Villar de Plasencia

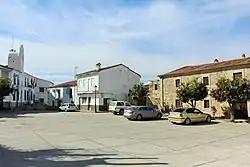
Main square with the town hall and manor house

Villar de Plasencia is a municipality located in the province of Cáceres, in the autonomous community of Extremadura, Spain. The municipality covers an area of and as of 2011 has a population of 243 people.